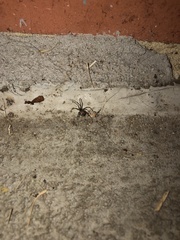
Species: Parasteatoda_tepidariorum